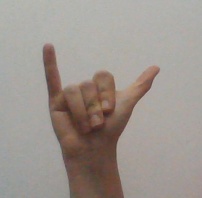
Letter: ya